Clan Gunn

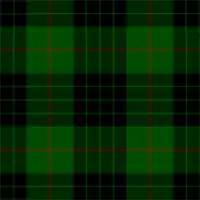
"Clanngvn" tartan, as published in 1842 in "Vestiarium Scoticum".

The Battle of Harpsdale was fought in 1426 where the Clan Gunn fought an inconclusive battle with the Clan Mackay.